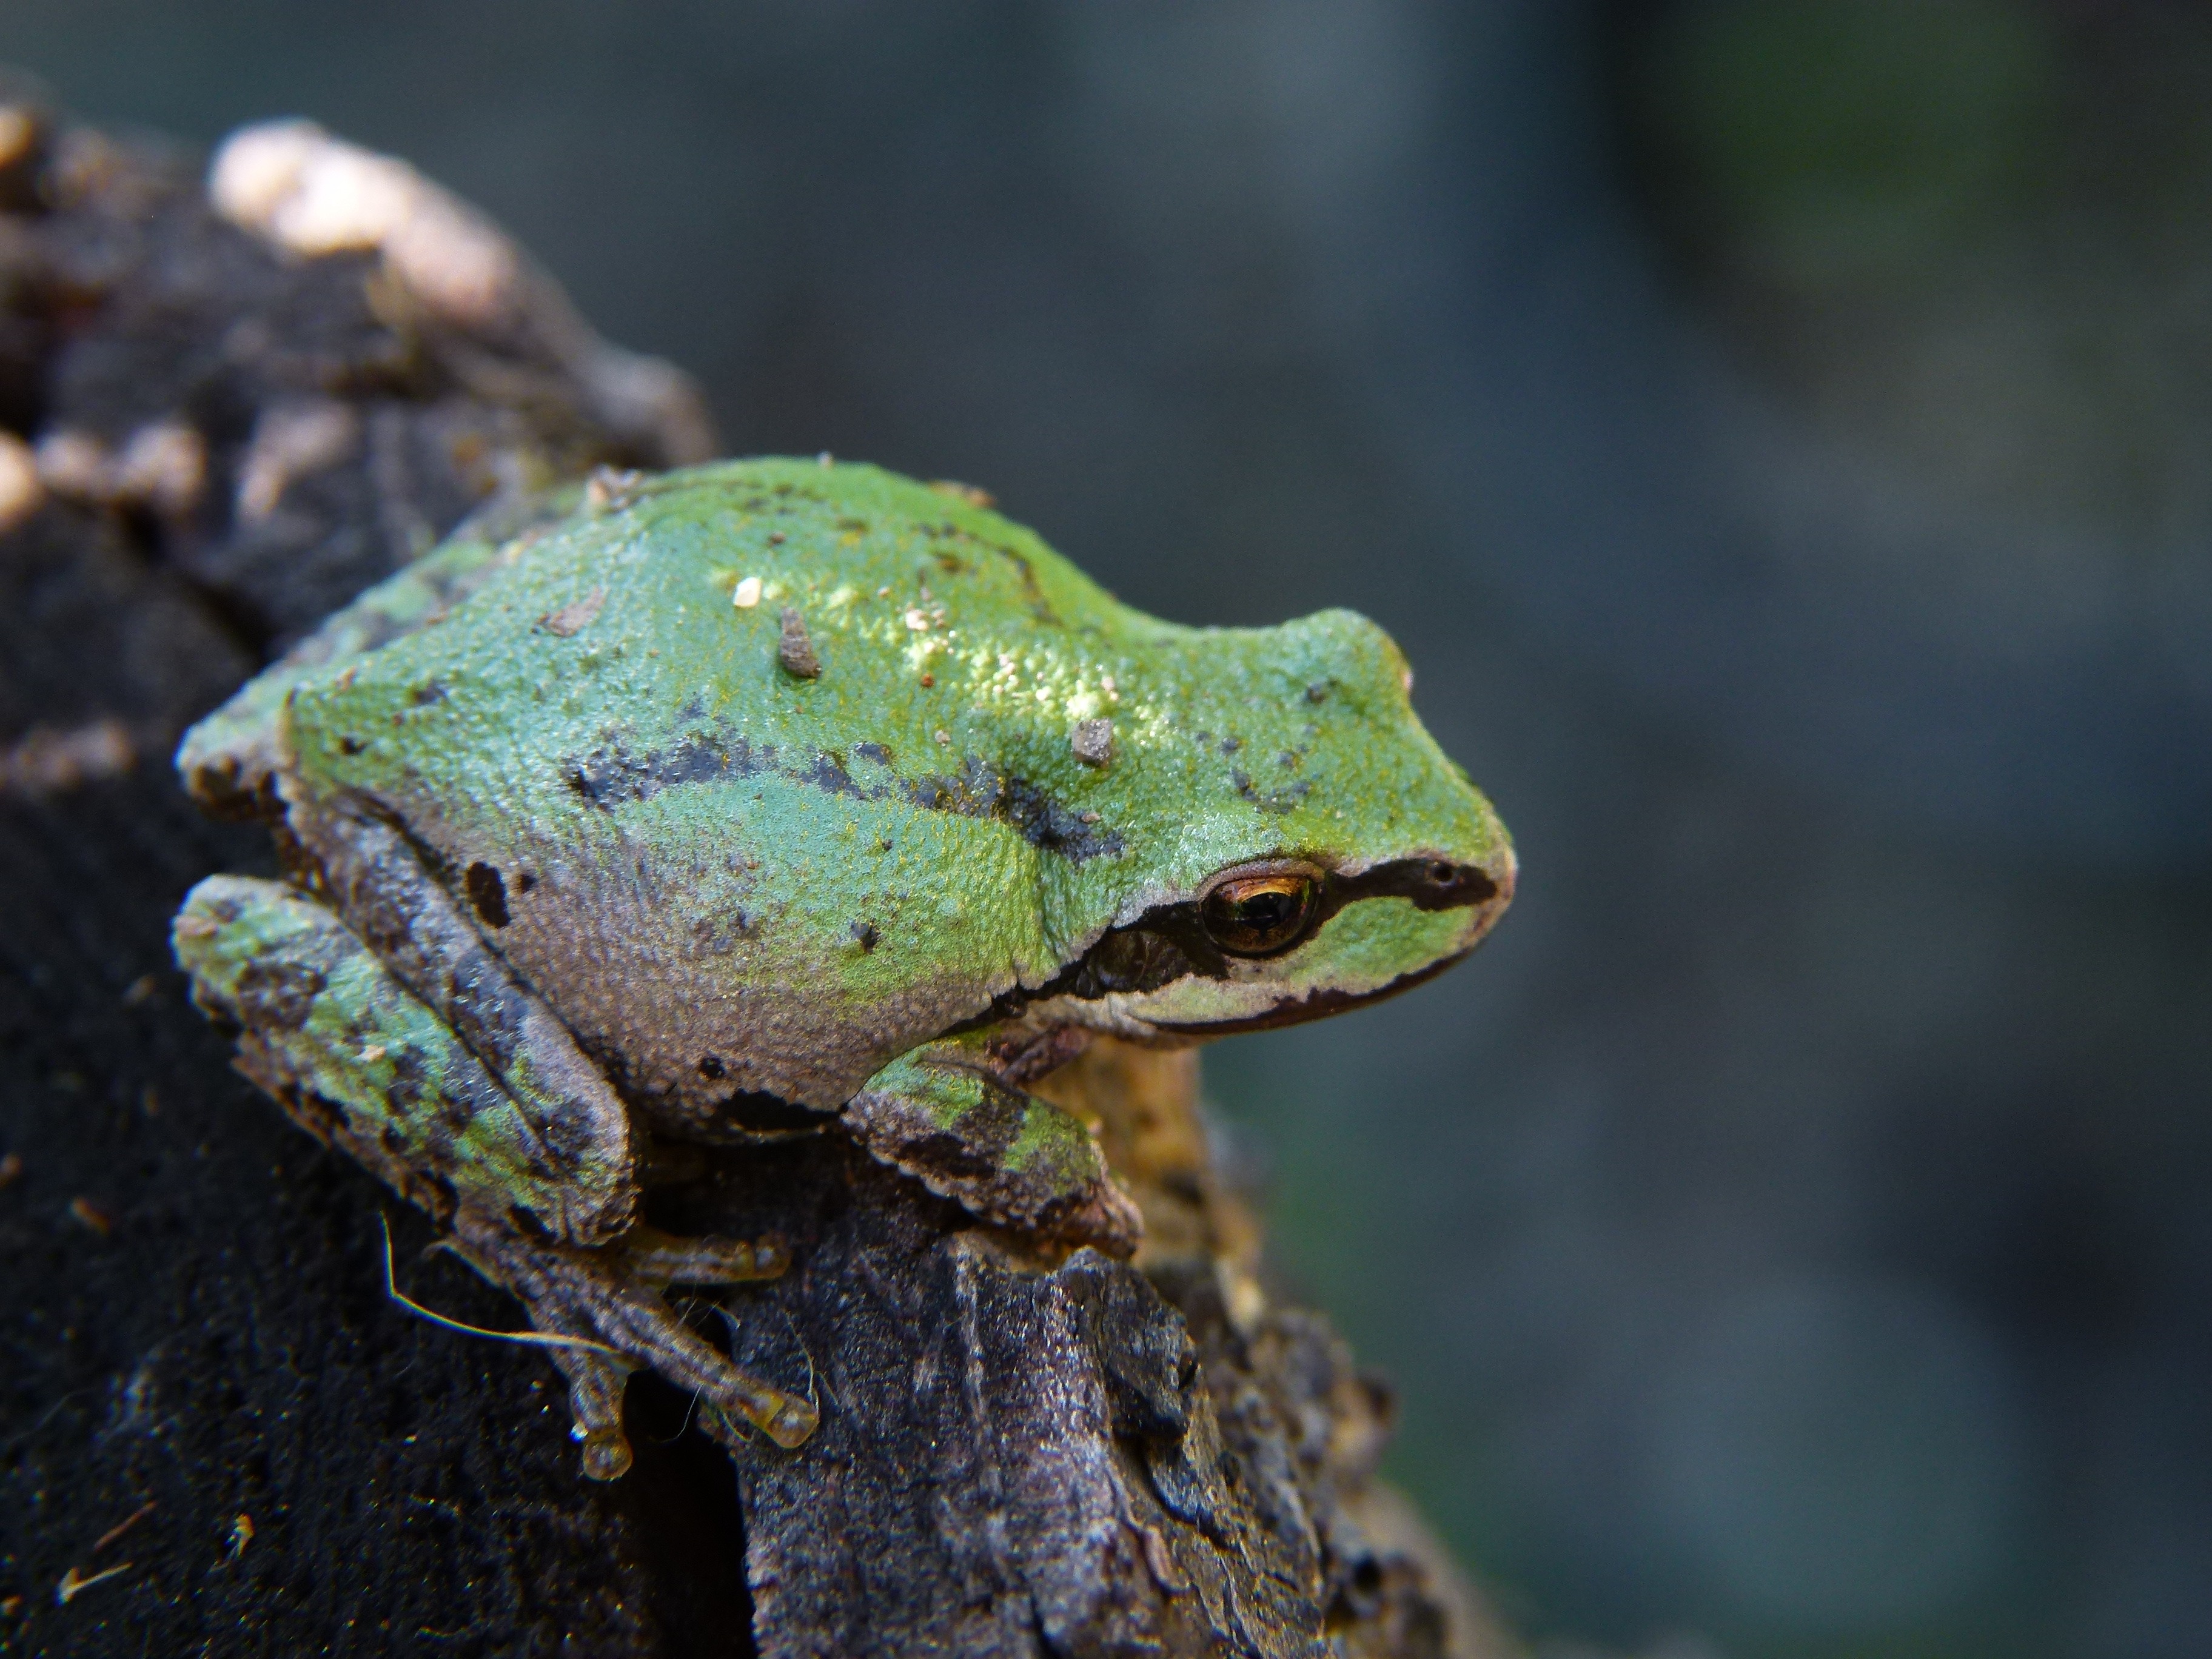
nature, animal, wildlife, green, small, frog, amphibian, fauna, tree frog, close up, vertebrate, creature, macro photography, ranidae, laubfrosch